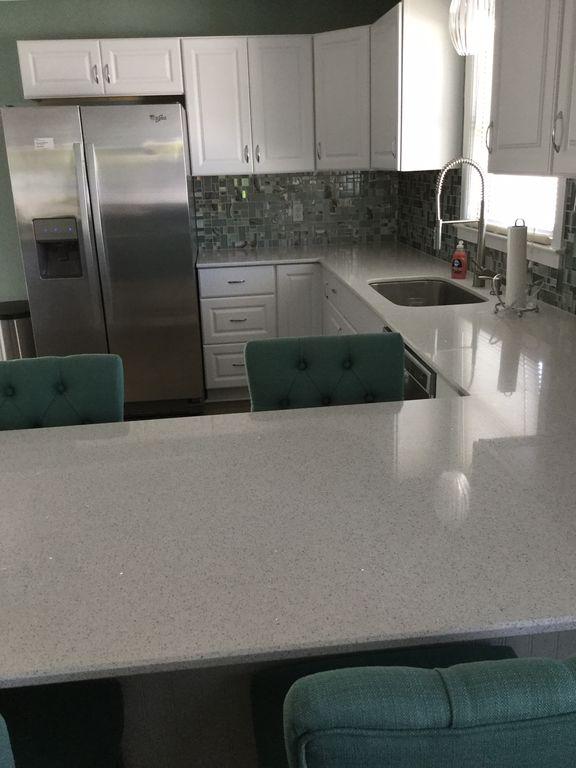
brand new quartz countertops , photos do it no justice , it sparkles like diamonds
Relation: Subjective